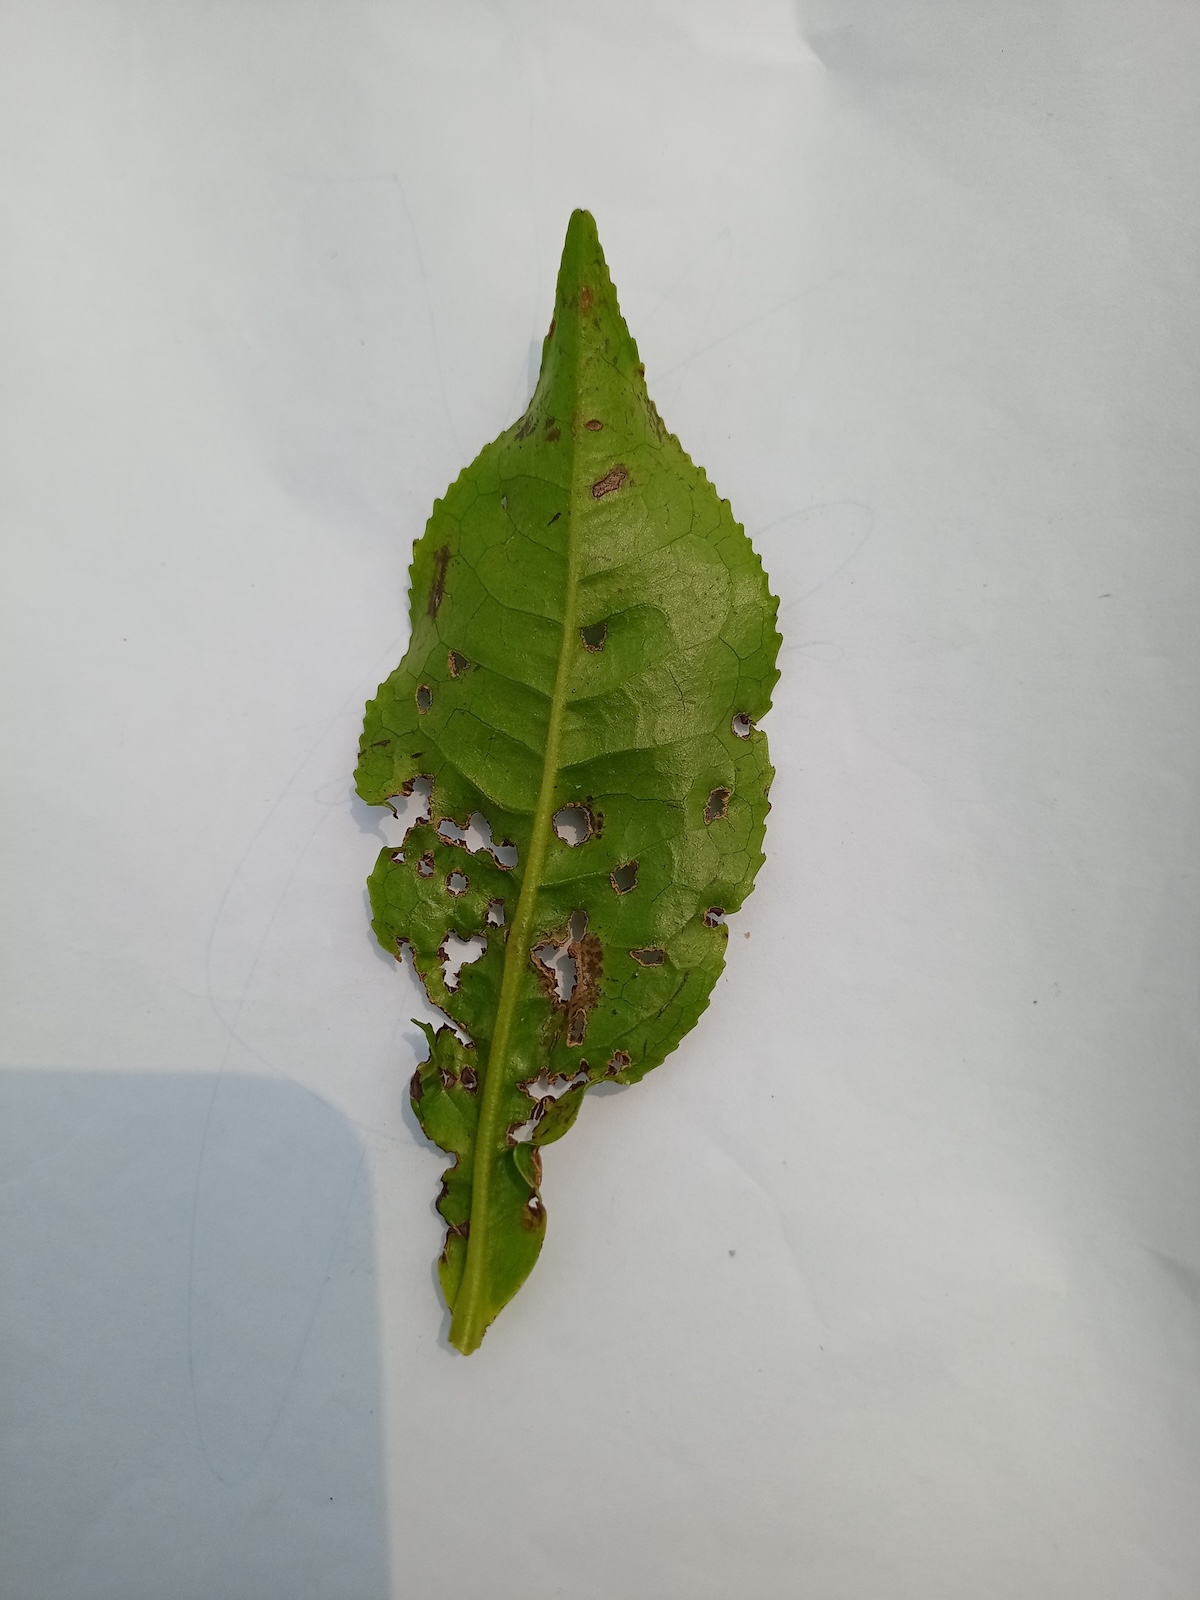
Label: Green mirid bug